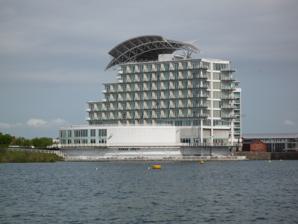
Building: Voco St David's Cardiff Hotel
Country: United Kingdom
Year built: 1999
Hotel in Cardiff, Wales voco St David's Cardiff Hotel St David's Hotel from Cardiff Bay Location within Cardiff General information Location Havannah Street, Cardiff Bay , Butetown , Cardiff , Wales , United Kingdom Coordinates 51°27′37.65″N 3°10′2.18″W / 51.4604583°N 3.1672722°W / 51.4604583; -3.1672722 Opening 1999 Owner IHG Management Voco Design and construction Architect(s) Patrick Davies Other information Number of rooms 142 Website official website The voco St David's Cardiff Hotel is a five-star hotel situated in Cardiff , Wales , just off the A4232 road , and close to Cardiff Bay railway station . Opened originally in 1999 by Rocco Forte Hotels, since 2018 it has been operating under the Voco name. History The first five-star hotel in Wales, the building features a sweeping sail-topped roof and a lofty atrium lobby. Situated on Cardiff Bay , the hotel overlooks Mermaid Quay and the Cardiff Bay Barrage . The hotel was used as the venue where the results of the 1999 Welsh Labour leadership election were announced. The 142-room hotel was the first new hotel built by the Rocco Forte Hotels group in the UK. The hotel was purchased by Principal Hotel Company in 2007 and again changed hands in 2018 when it was acquired by IHG , and became the second Voco hotel to be opened. Accommodation There are 142 guestrooms available including doubles, twins and suites. Facilities The St. David's Marine Spa offers thalassotherapy as well as holistic and aromatherapy treatments. Facilities include a swimming pool, marine hydrotherapy pools and a gymnasium . References